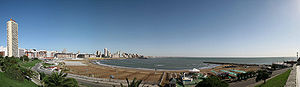
Mar del Plata
Mar del Plata Panorama
Mar del Plata er en by i den østlige del af Argentina, med et indbyggertal på cirka 541.000. Byen ligger i Buenos Aires-provinsen, på landets Atlanterhavskyst.